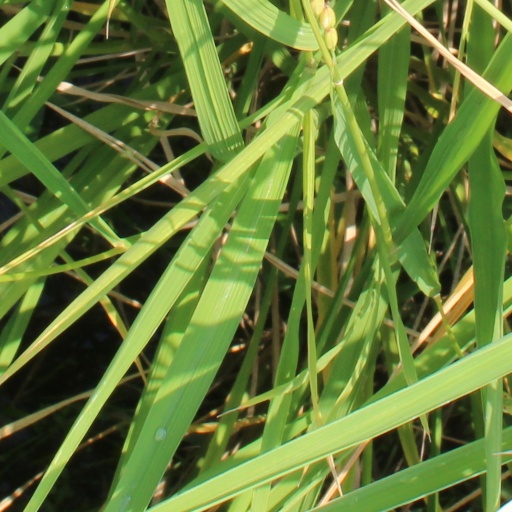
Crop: rice